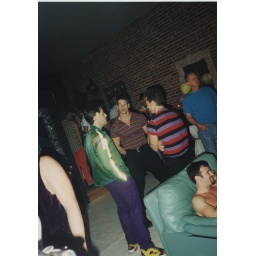
Robert (center, green shirt) in lounge